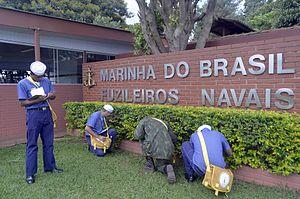
Le moustique-tigre, est une espèce d'insectes diptères de la famille des Culicidae, originaire d'Asie du sud-est. C'est l'une des cent espèces les plus invasives au monde, étant actuellement présente dans 100 pays sur les cinq continents.